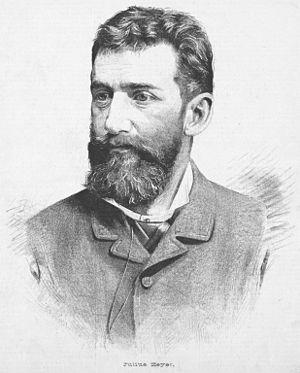
Julius Zeyer, né le 26 avril 1841 à Prague et mort le 29 janvier 1901 à Prague, est un écrivain austro-hongrois, membre du groupe littéraire Lumírovci.